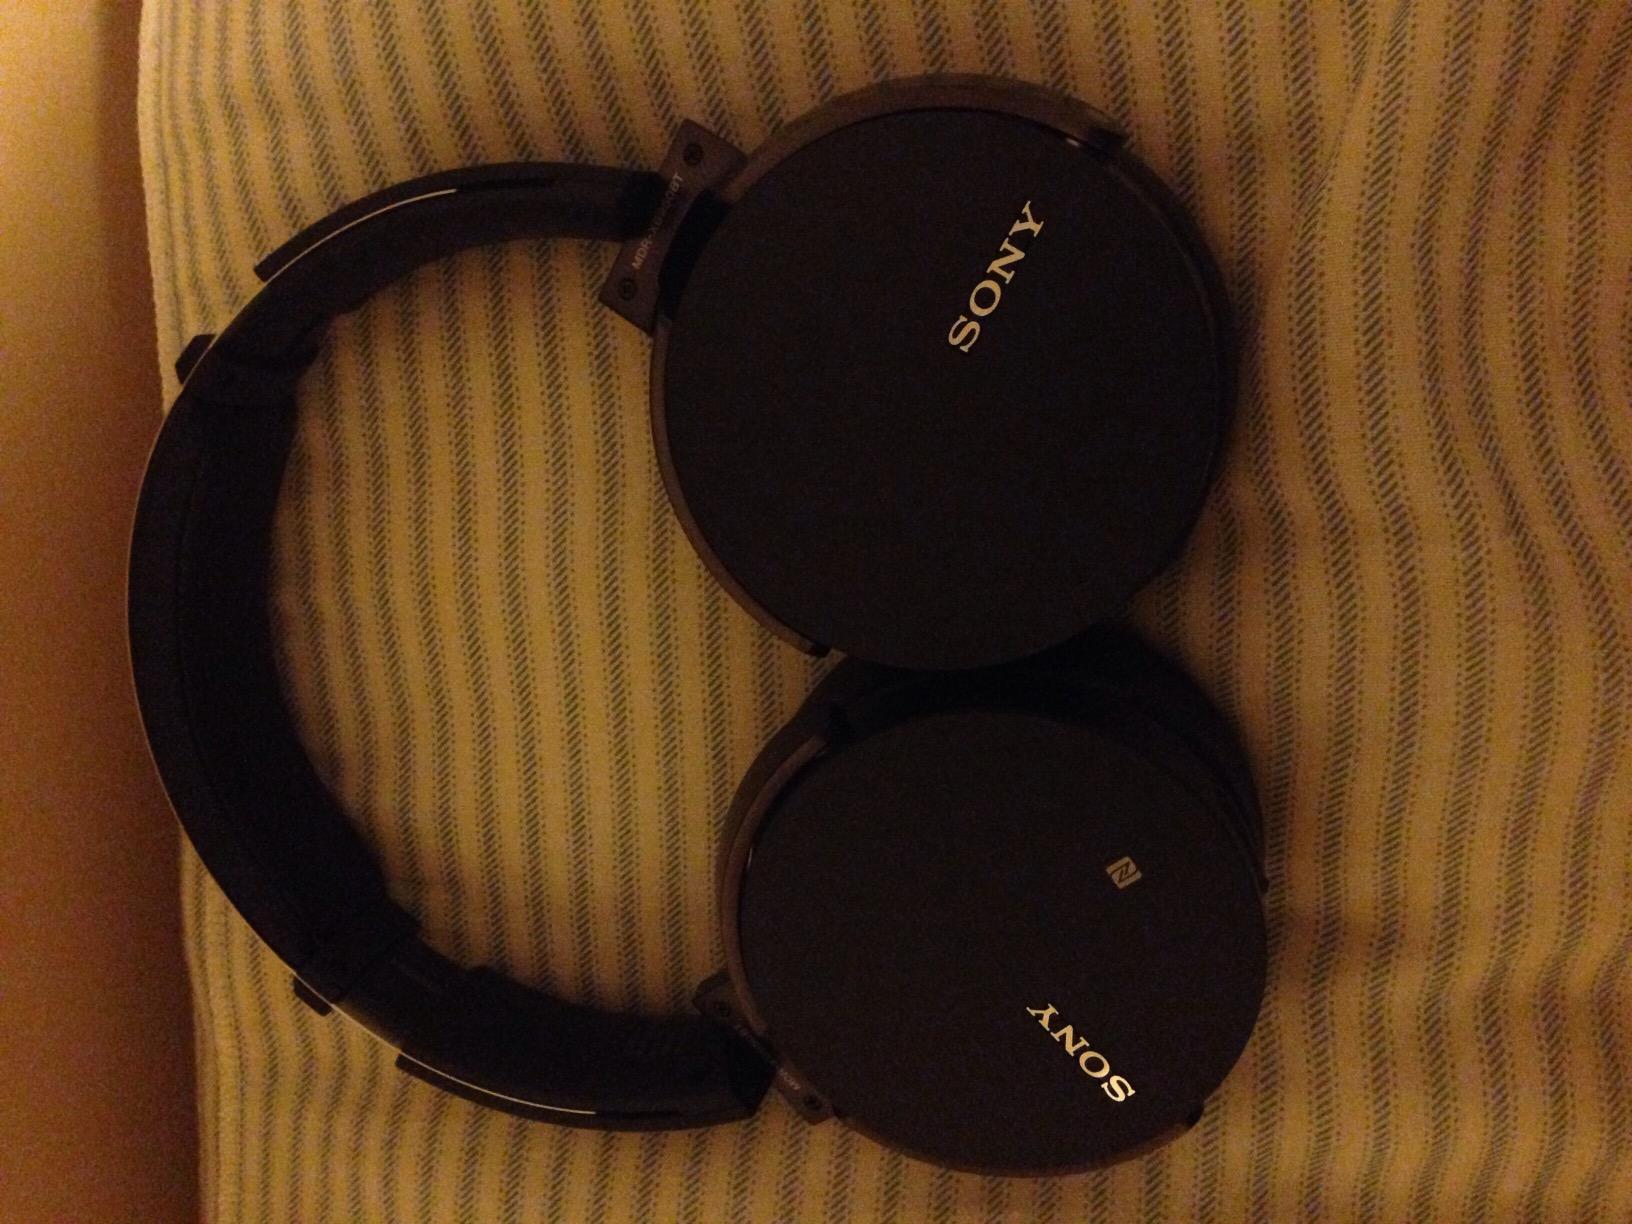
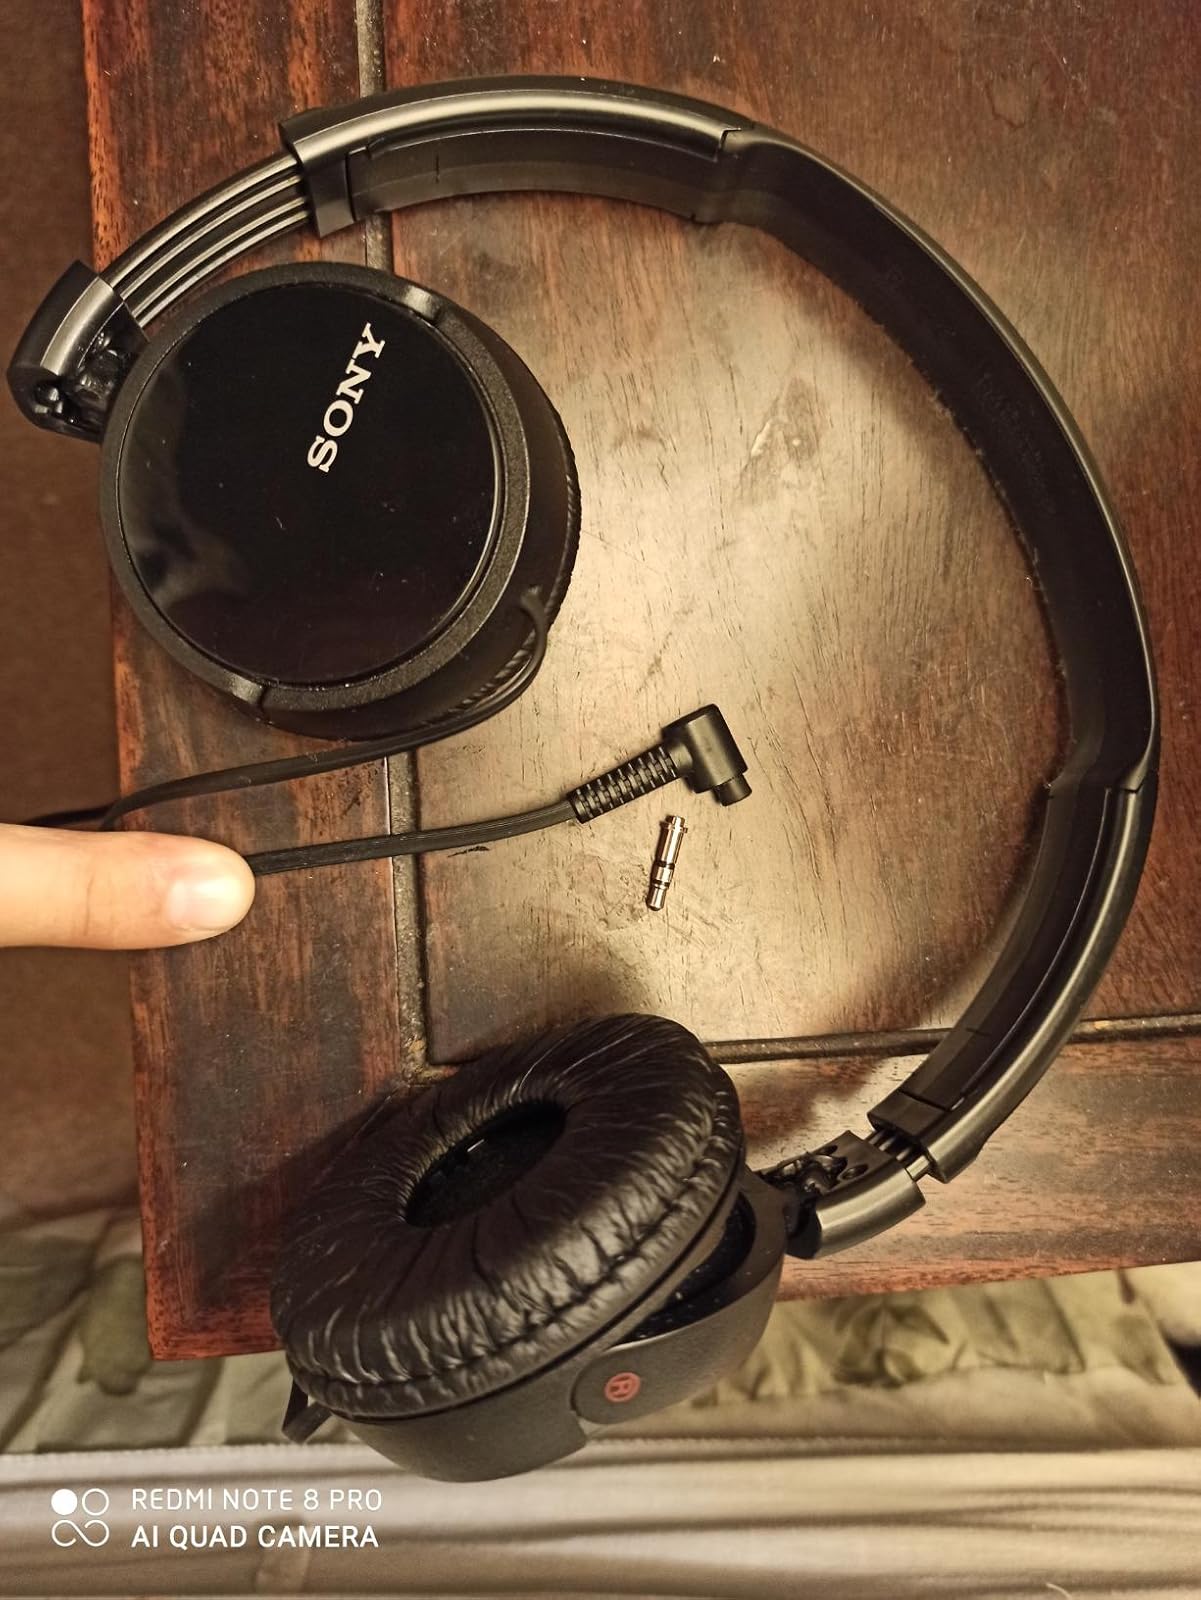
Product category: headphones
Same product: no